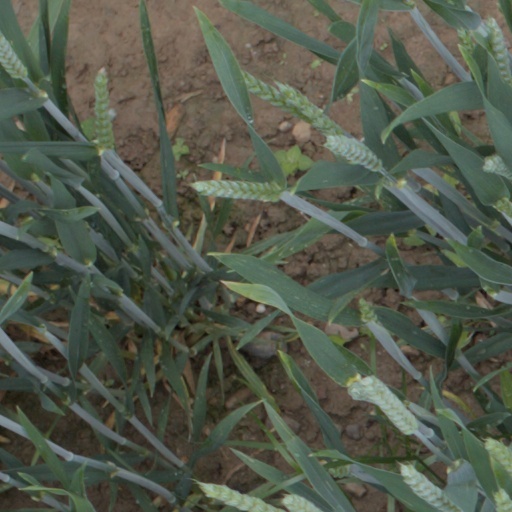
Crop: wheat